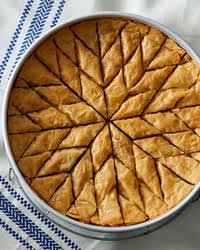
Yemek: baklava